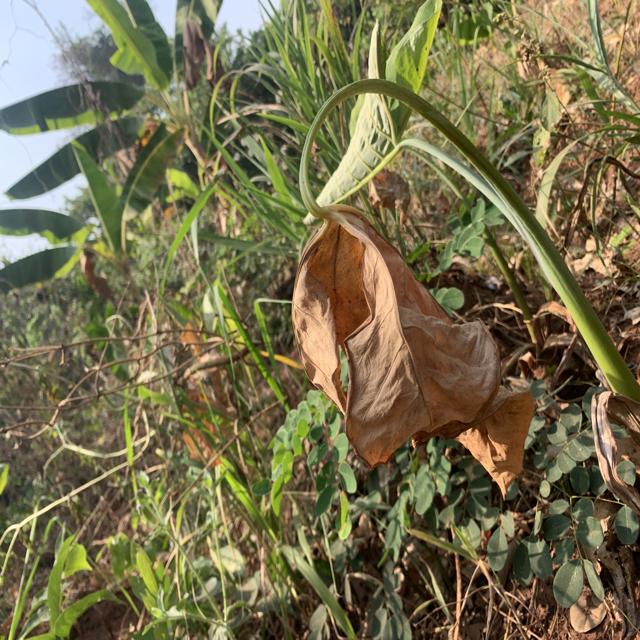
Label: Late_Blight